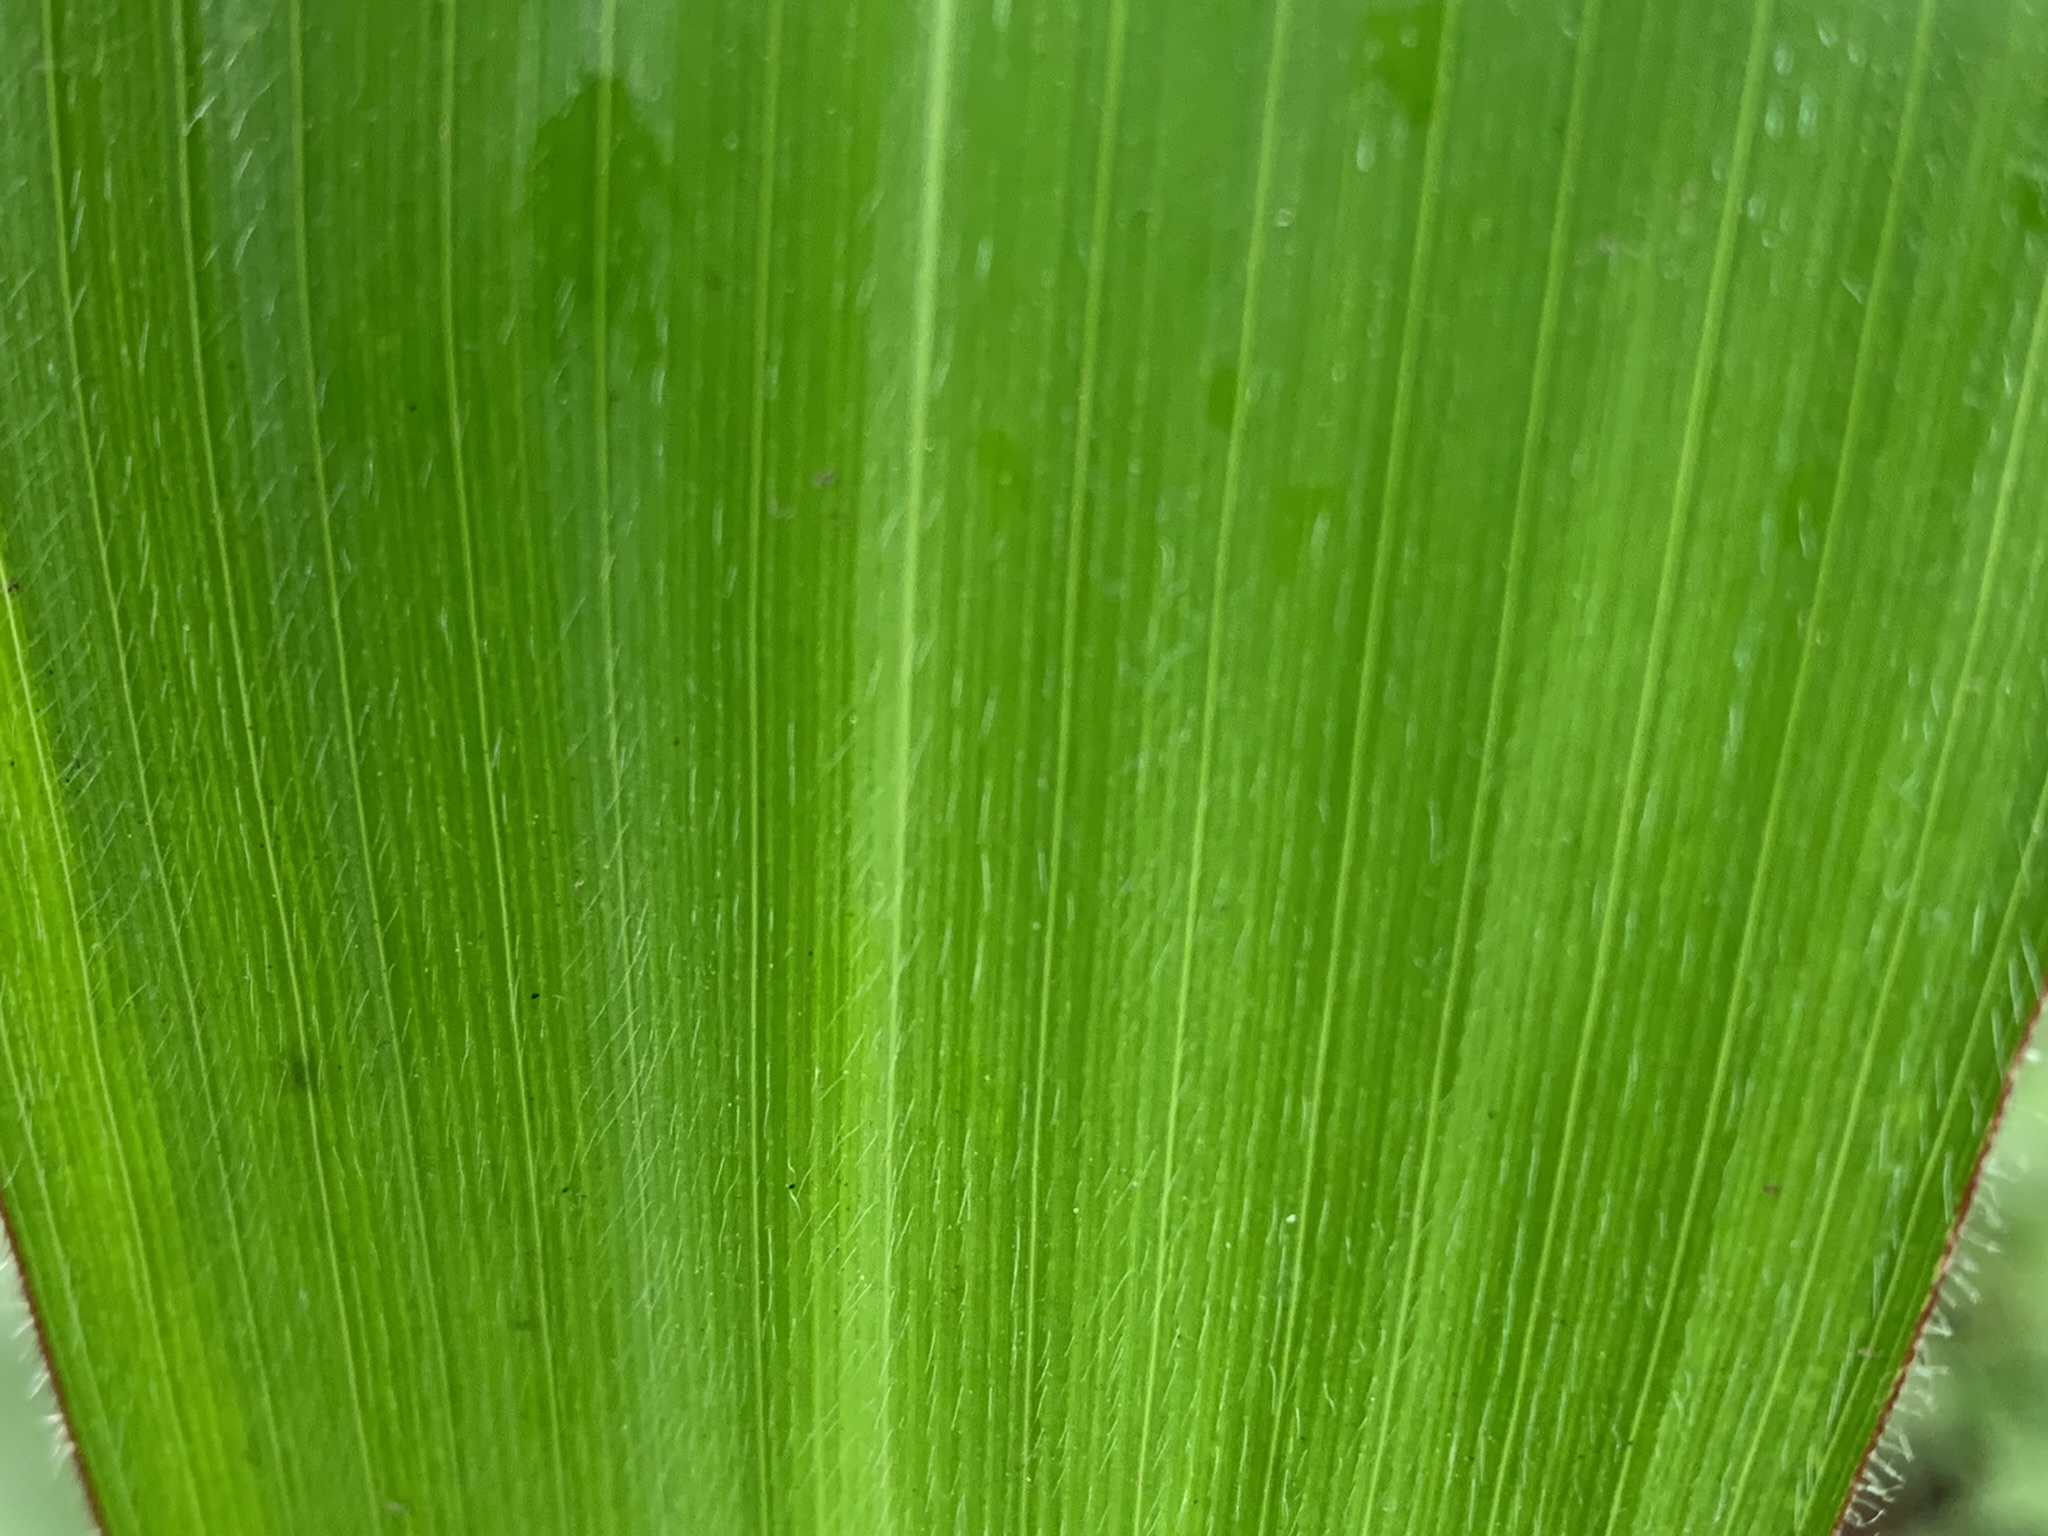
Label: Healthy